Sopo (structure)

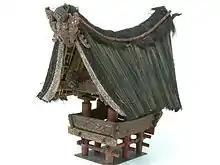
Model of a sopo of the Batak Toba. The singa decoration on top gives it an appearance of a buffalo-like creature.

Sopo is usually oriented to face the traditional Batak house in a north–south axis. Similar to the traditional Batak Toba houses ("ruma"), a sopo is hierarchically divided into three sections representing the three realms of the Batak Toba cosmos. The lower part is where the livestock is kept. The middle part is used as a place of rest or for women daily activities e.g. sewing. The top part is used as attic-storage.